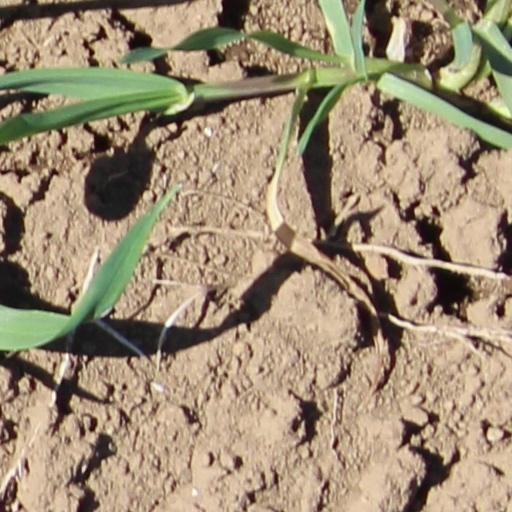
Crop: wheat